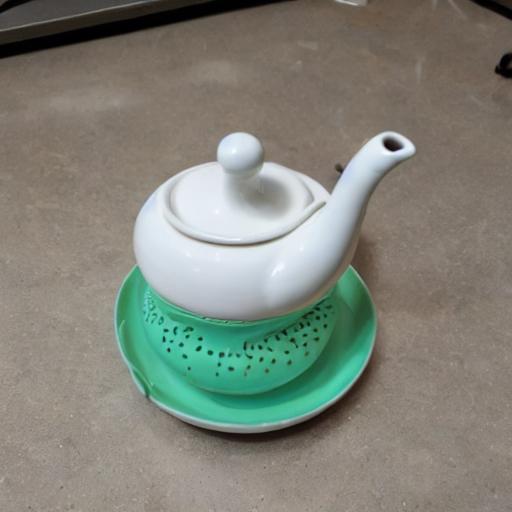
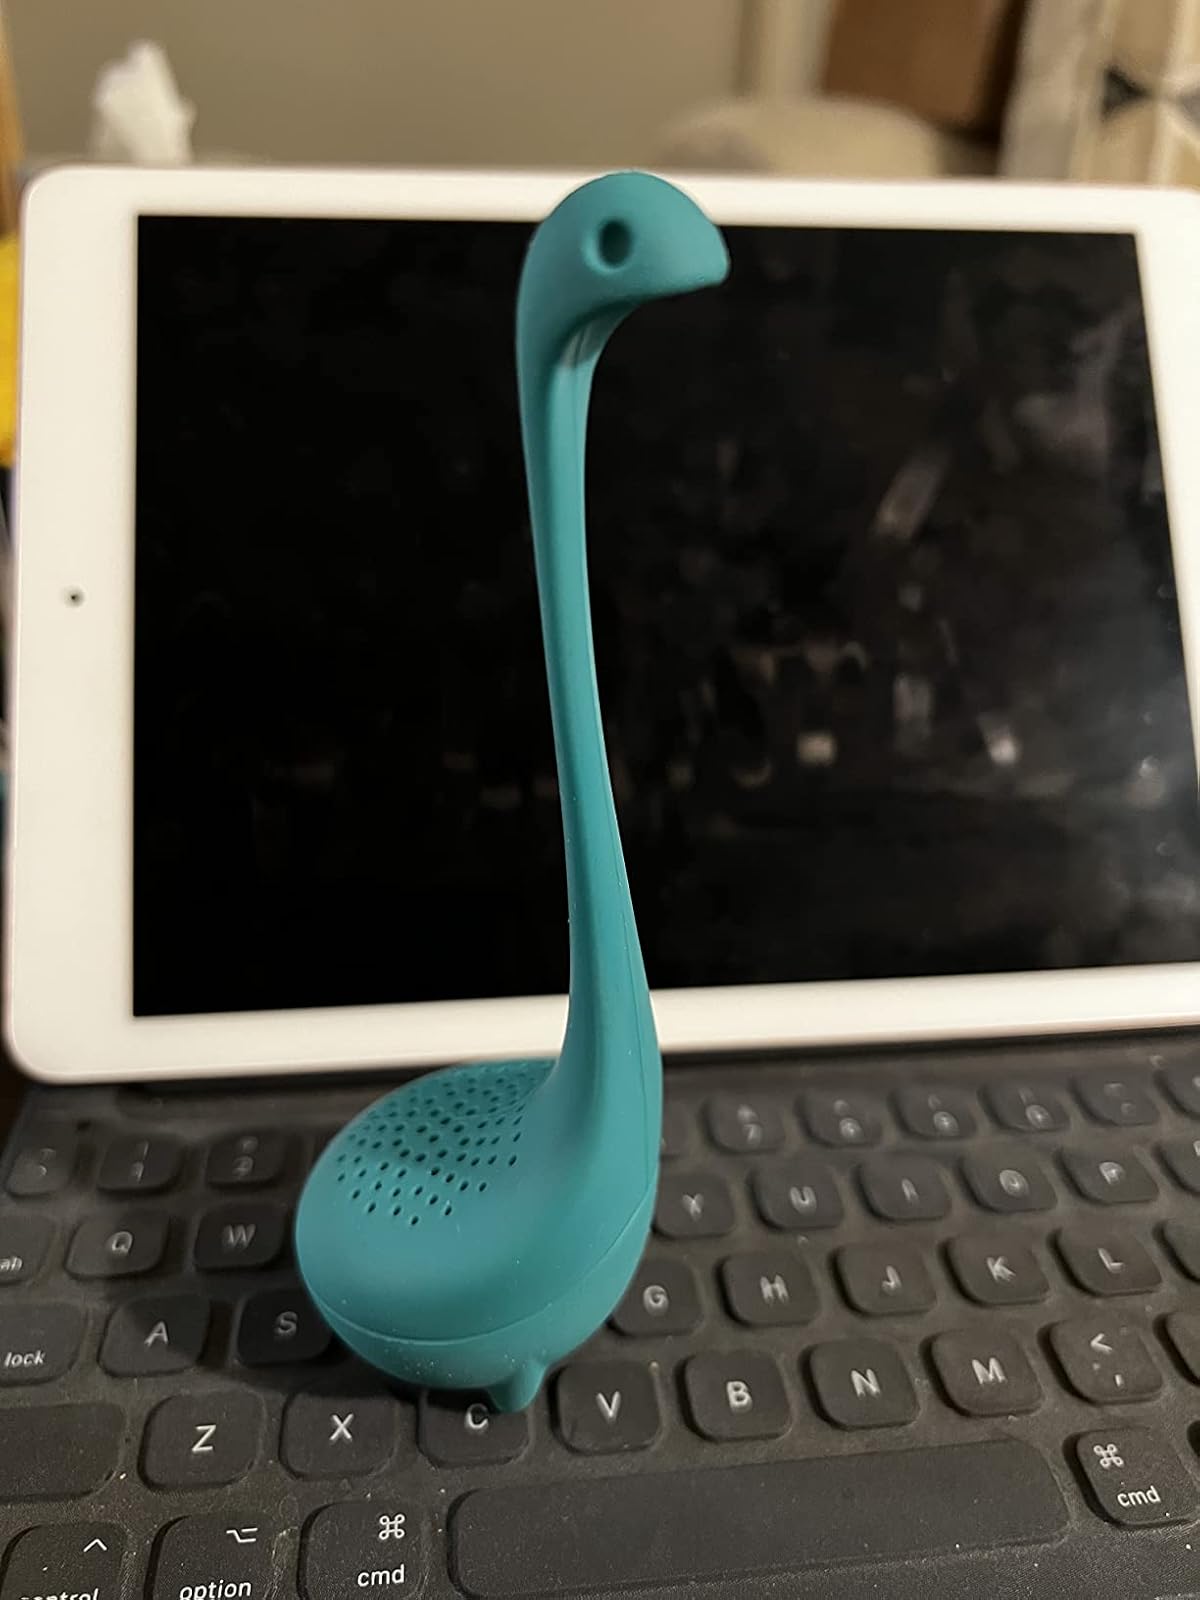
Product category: items_tea
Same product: no